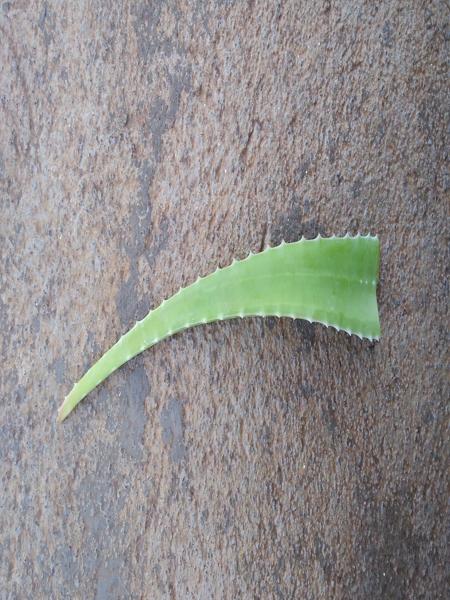
Plant: Aloevera